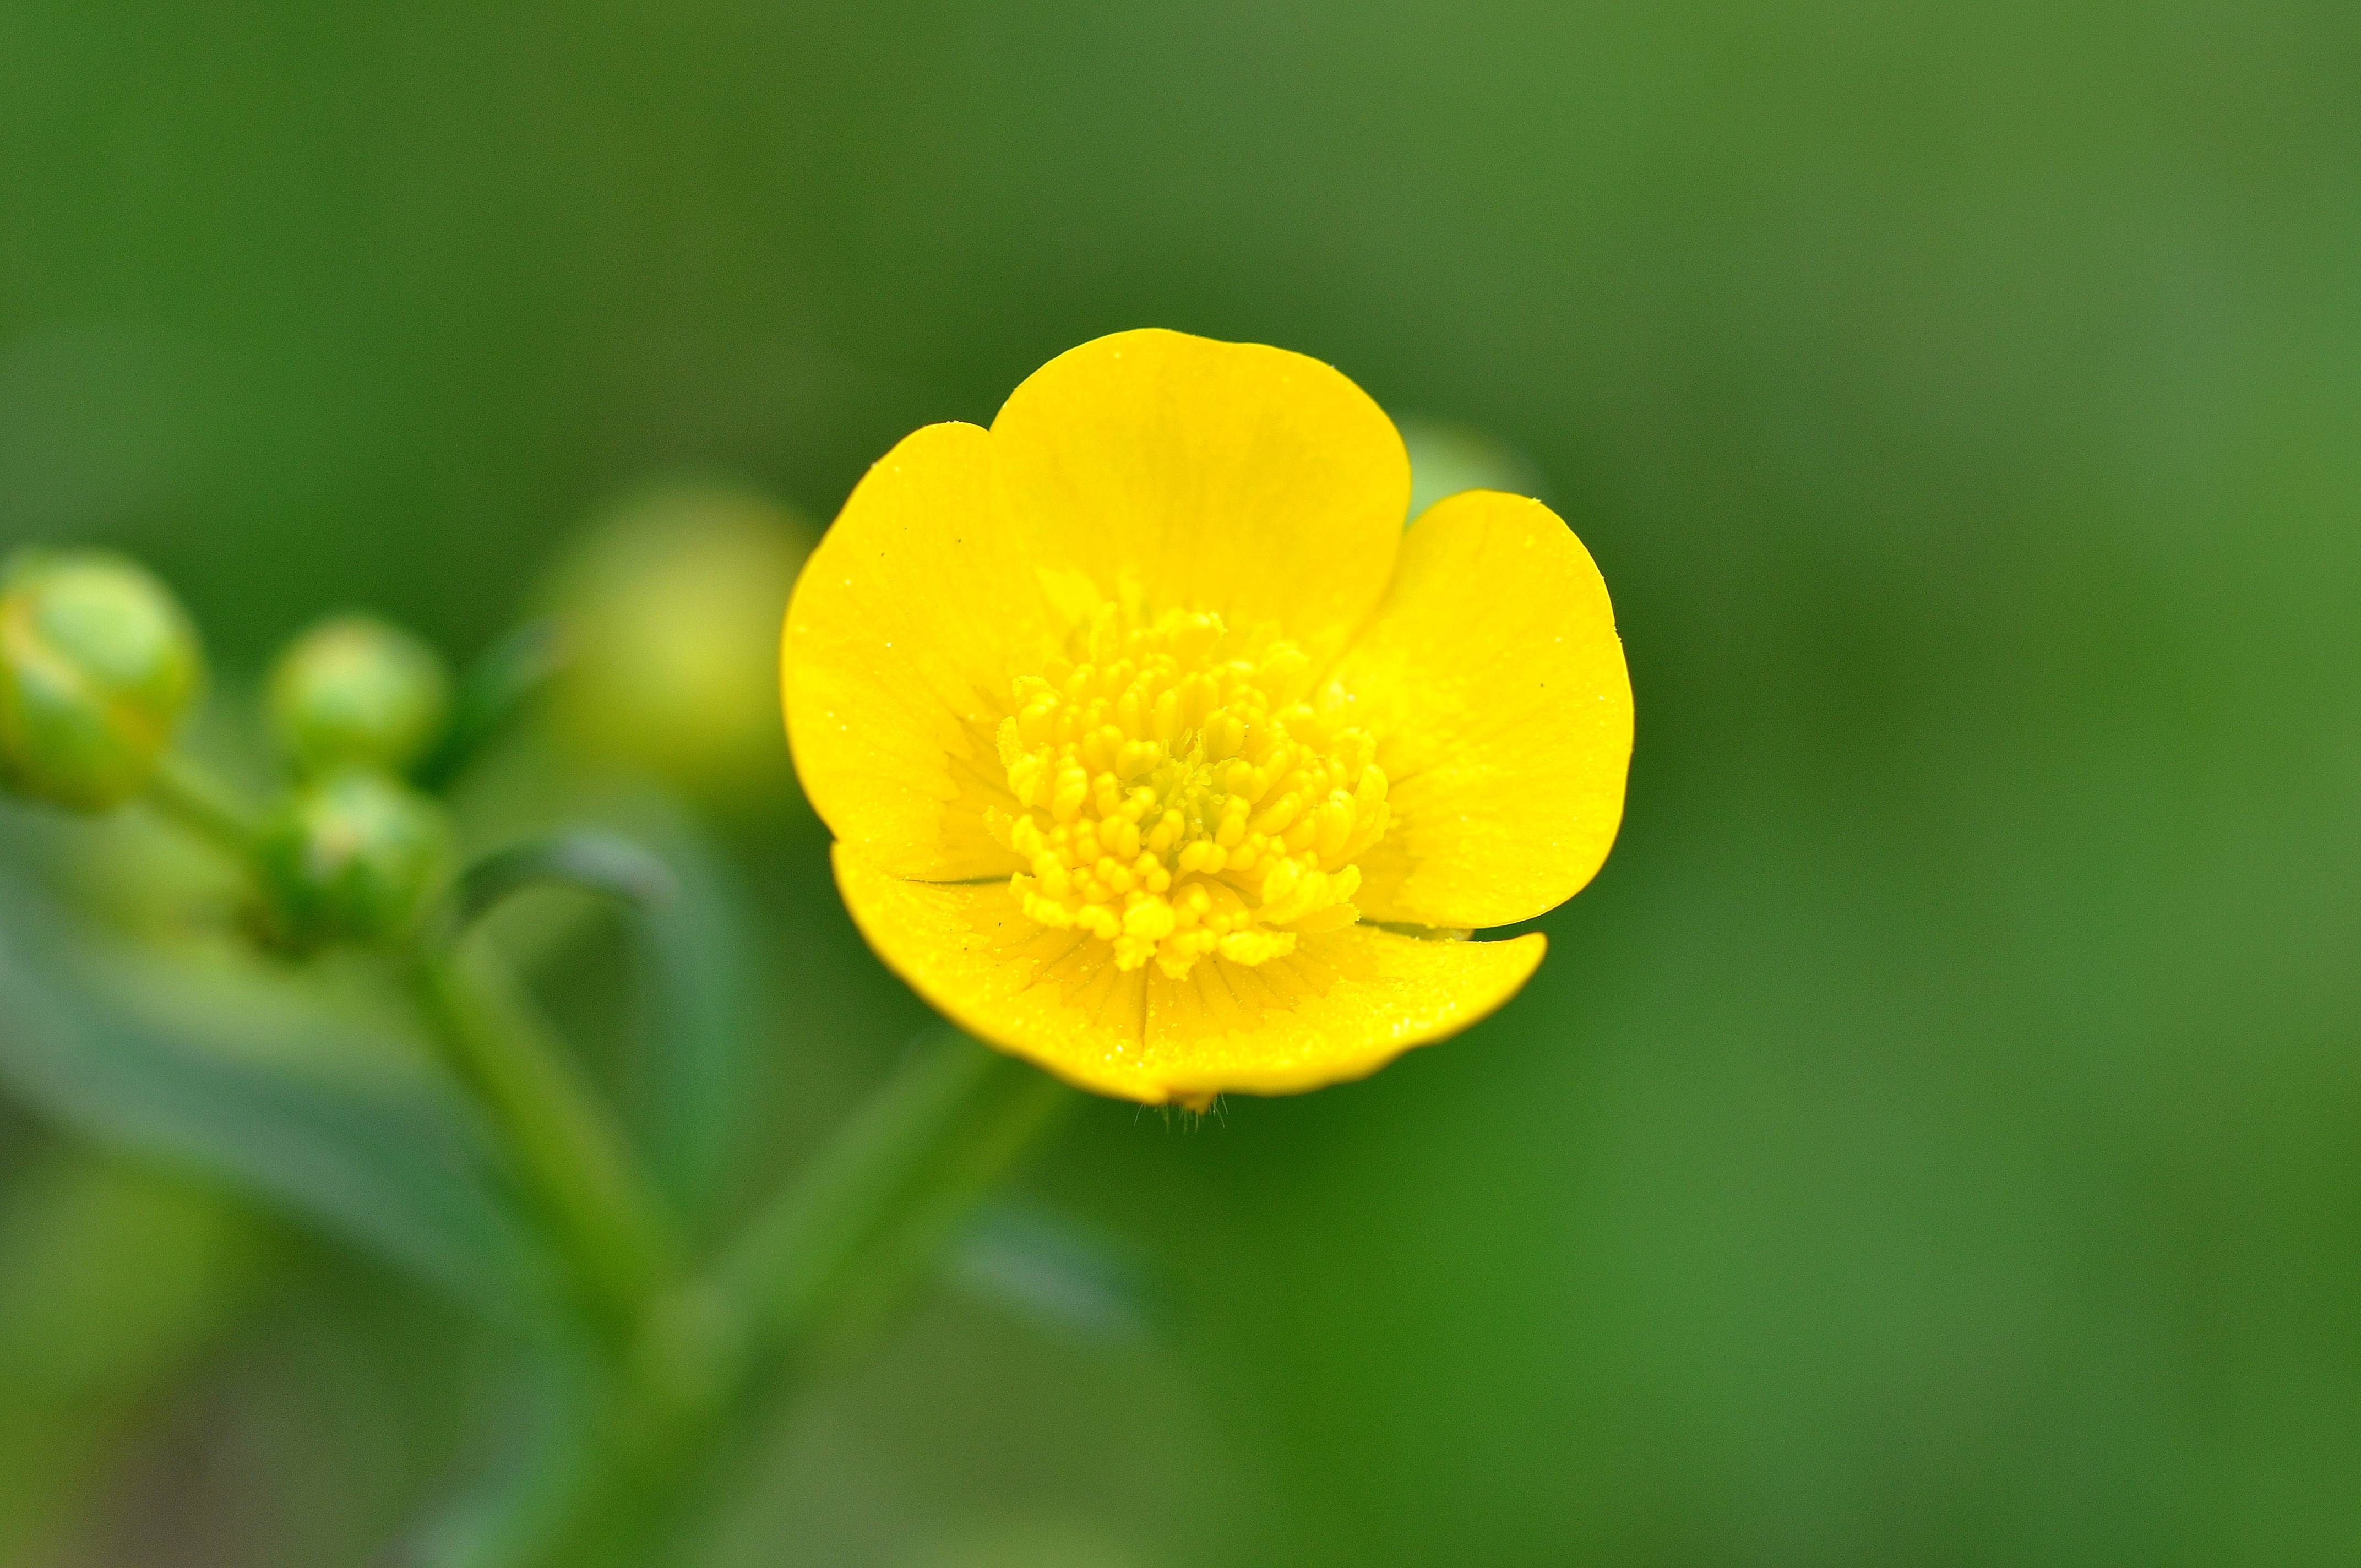
blossom, plant, photography, flower, petal, bloom, yellow, close, flora, wildflower, weed, close up, buttercup, macro photography, flowering plant, poisonous plant, plant stem, land plant, poppy family, large flowered evening primrose